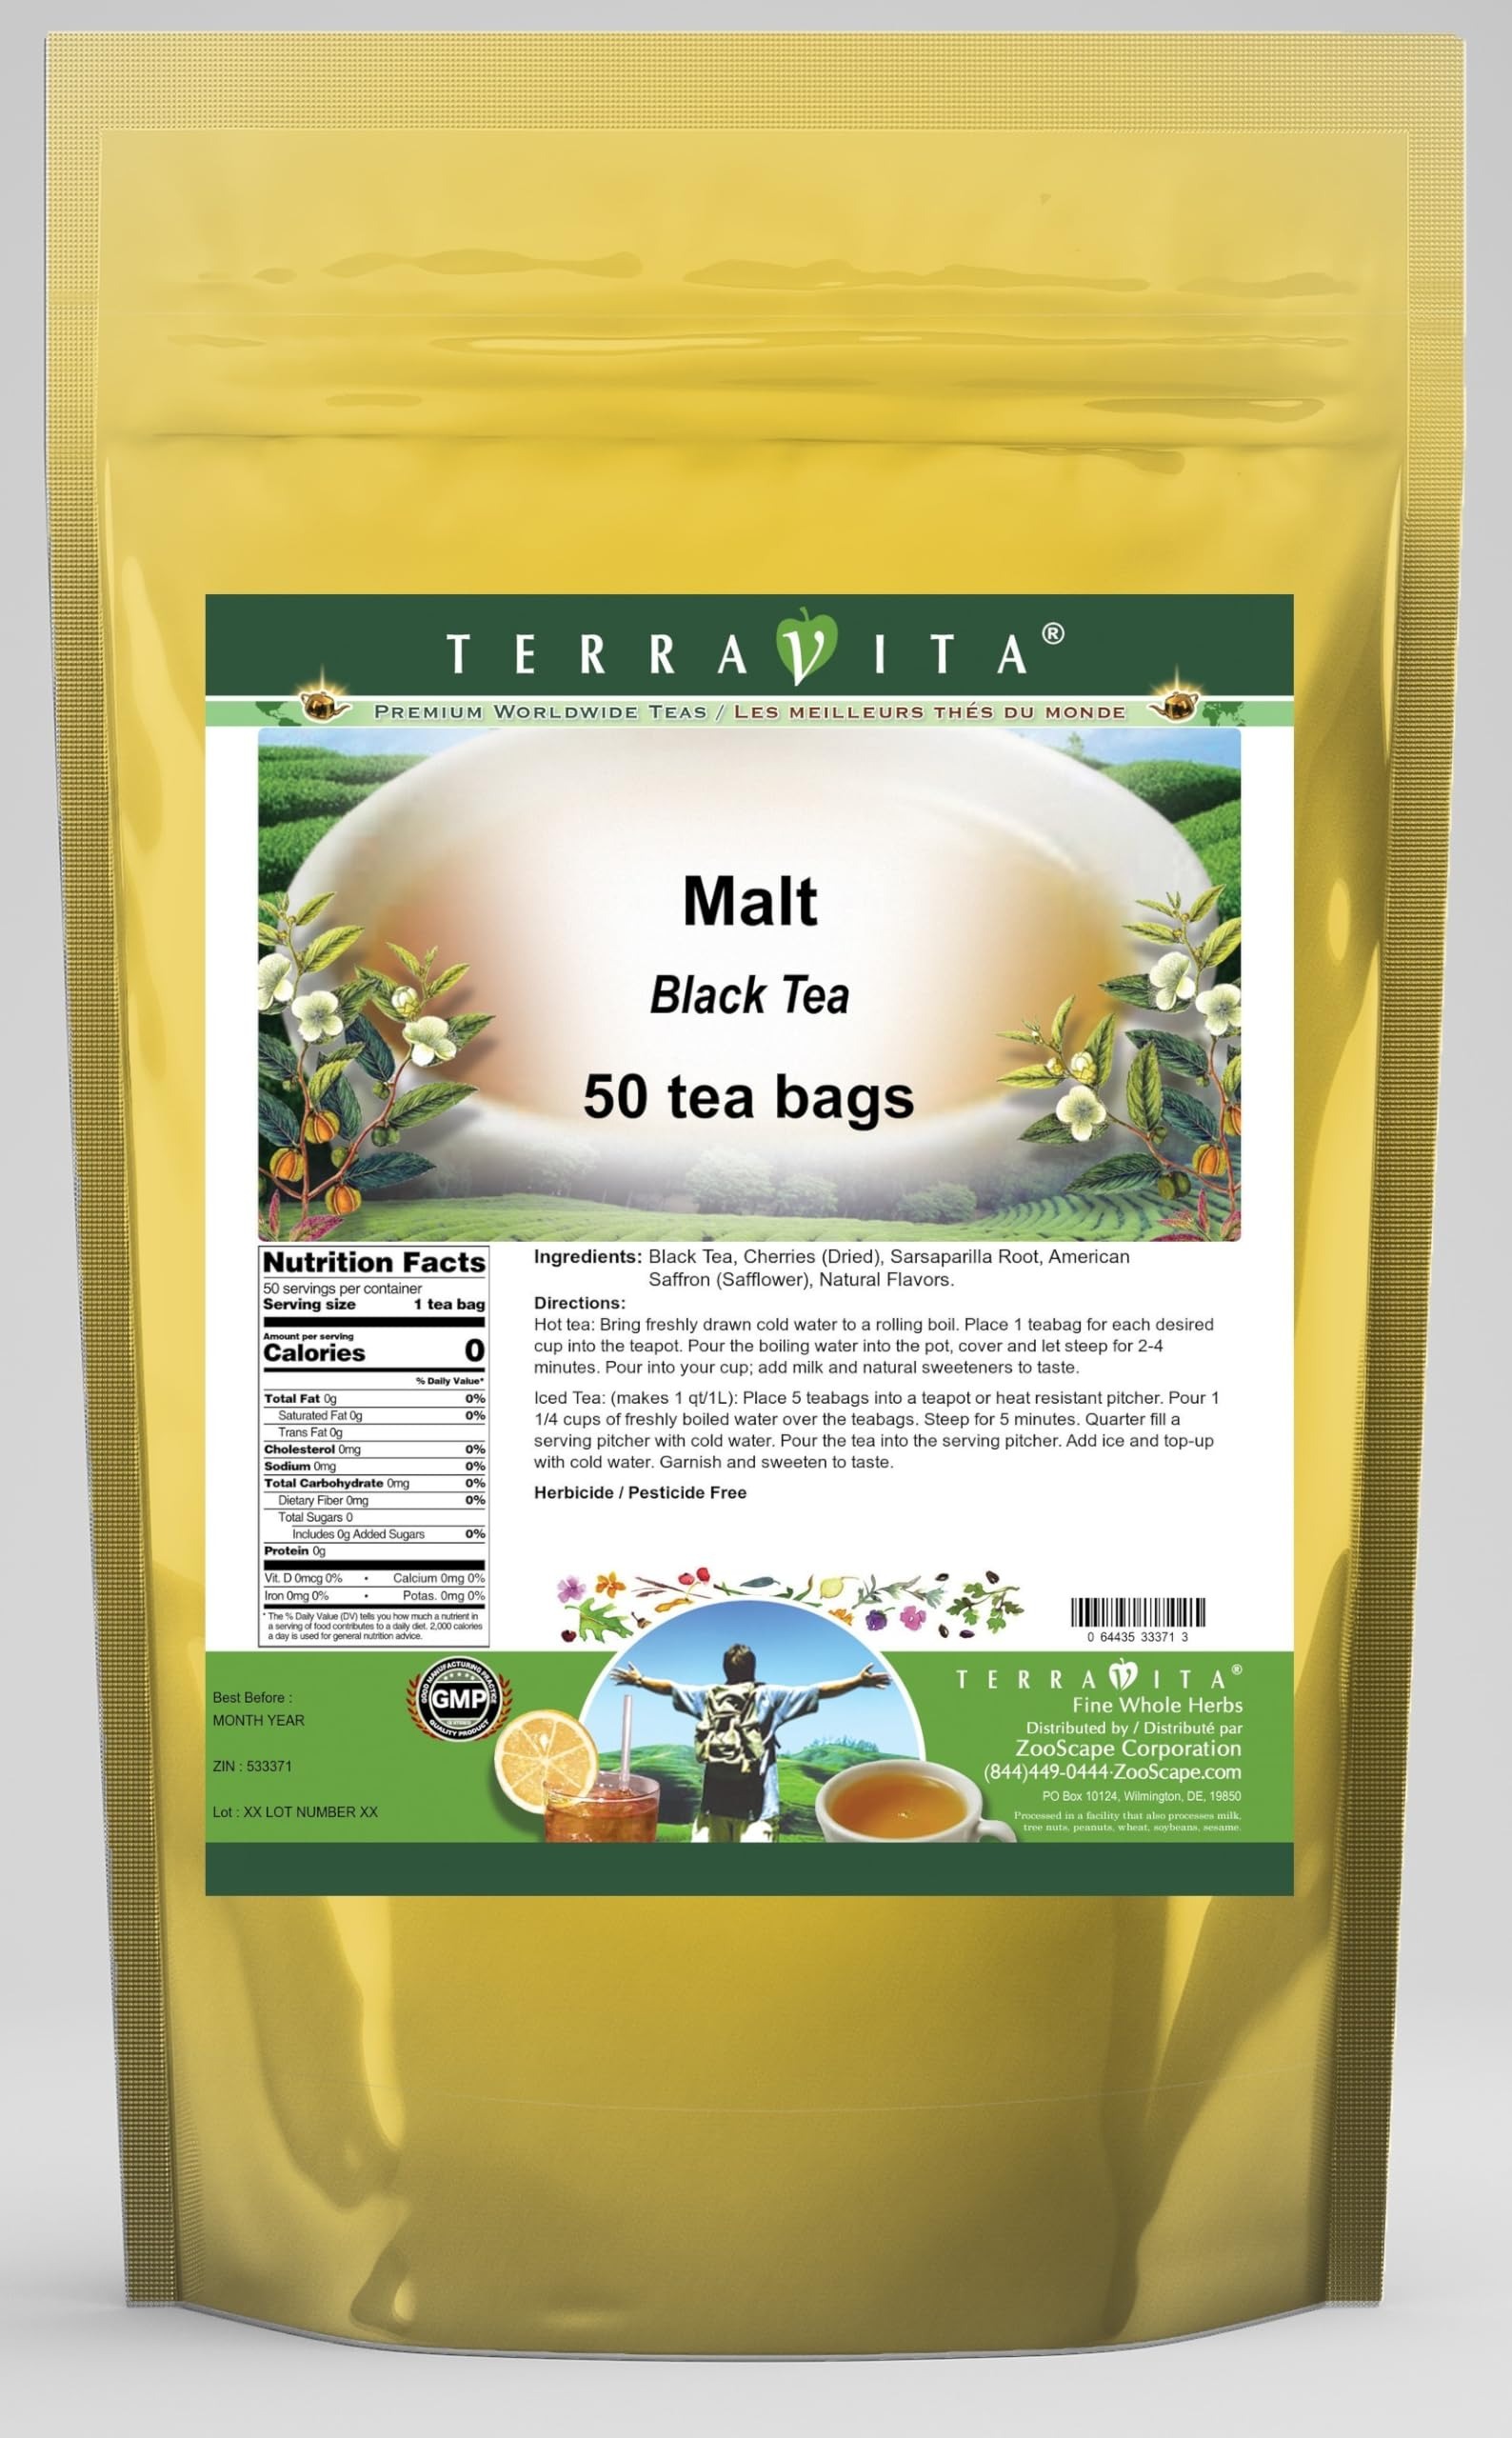
Item Name: Malt Black Tea (50 tea bags, ZIN: 533371) - 2 Pack
Bullet Point 1: Our Malt Black Tea is a tasty flavored Black tea with Cherries, Sarsaparilla Root and American Saffron (Safflower) that has a refreshing taste that will impress you! The unique Malt taste is delicious! - Ingredients: Black tea, Cherries, Sarsaparilla Root, American Saffron (Safflower) and Natural Malt Flavor.
Bullet Point 2: No fillers.
Bullet Point 3: Manufacturer: TerraVita
Bullet Point 4: Size: 50 tea bags
Bullet Point 5: Black Tea Bags - Packed in a convenient upright pouch!
Product Description: Our Malt Black Tea is a tasty flavored Black tea with Cherries, Sarsaparilla Root and American Saffron (Safflower) that has a refreshing taste that will impress you! The unique Malt taste is delicious! - Ingredients: Black tea, Cherries, Sarsaparilla Root, American Saffron (Safflower) and Natural Malt Flavor. - Hot tea brewing method: Bring freshly drawn cold water to a rolling boil. Place 1 teabag for each desired cup into the teapot. Pour the boiling water into the pot, cover and let steep for 2-4 minutes. Pour into your cup; add milk and natural sweeteners to taste. - Iced tea brewing method: (to make 1 liter/quart): Place 5 teabags into a teapot or heat resistant pitcher. Pour 1 1/4 cups of freshly boiled water over the teabags. Steep for 5 minutes. Quarter fill a serving pitcher with cold water. Pour the tea into the serving pitcher. Add ice and top-up with cold water. Garnish and sweeten to taste. - TerraVita is an exclusive line of premium-quality, natural source products that use only the finest, purest and most potent ingredients found around the world. TerraVita is hallmarked by the highest possible standards of purity, potency, stability and freshness. All of our products are prepared with the highest elements of quality control, from raw materials through the entire manufacturing process, up to and including the moment that the bottles or bags are sealed for freshness and shipped out to you. Our highest possible standards are certified by independent laboratories and backed by our personal guarantee. - TerraVita exists to meet and ensure your family's health and wellness without the harmful effects of chemicals and health products. We strive to make all of our products affordable and reliable and are constantly searching the market to maintain our affordabil
Value: 100.0
Unit: Count

Price: 53.01